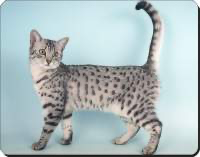
Animal: cat
Breed: Egyptian Mau